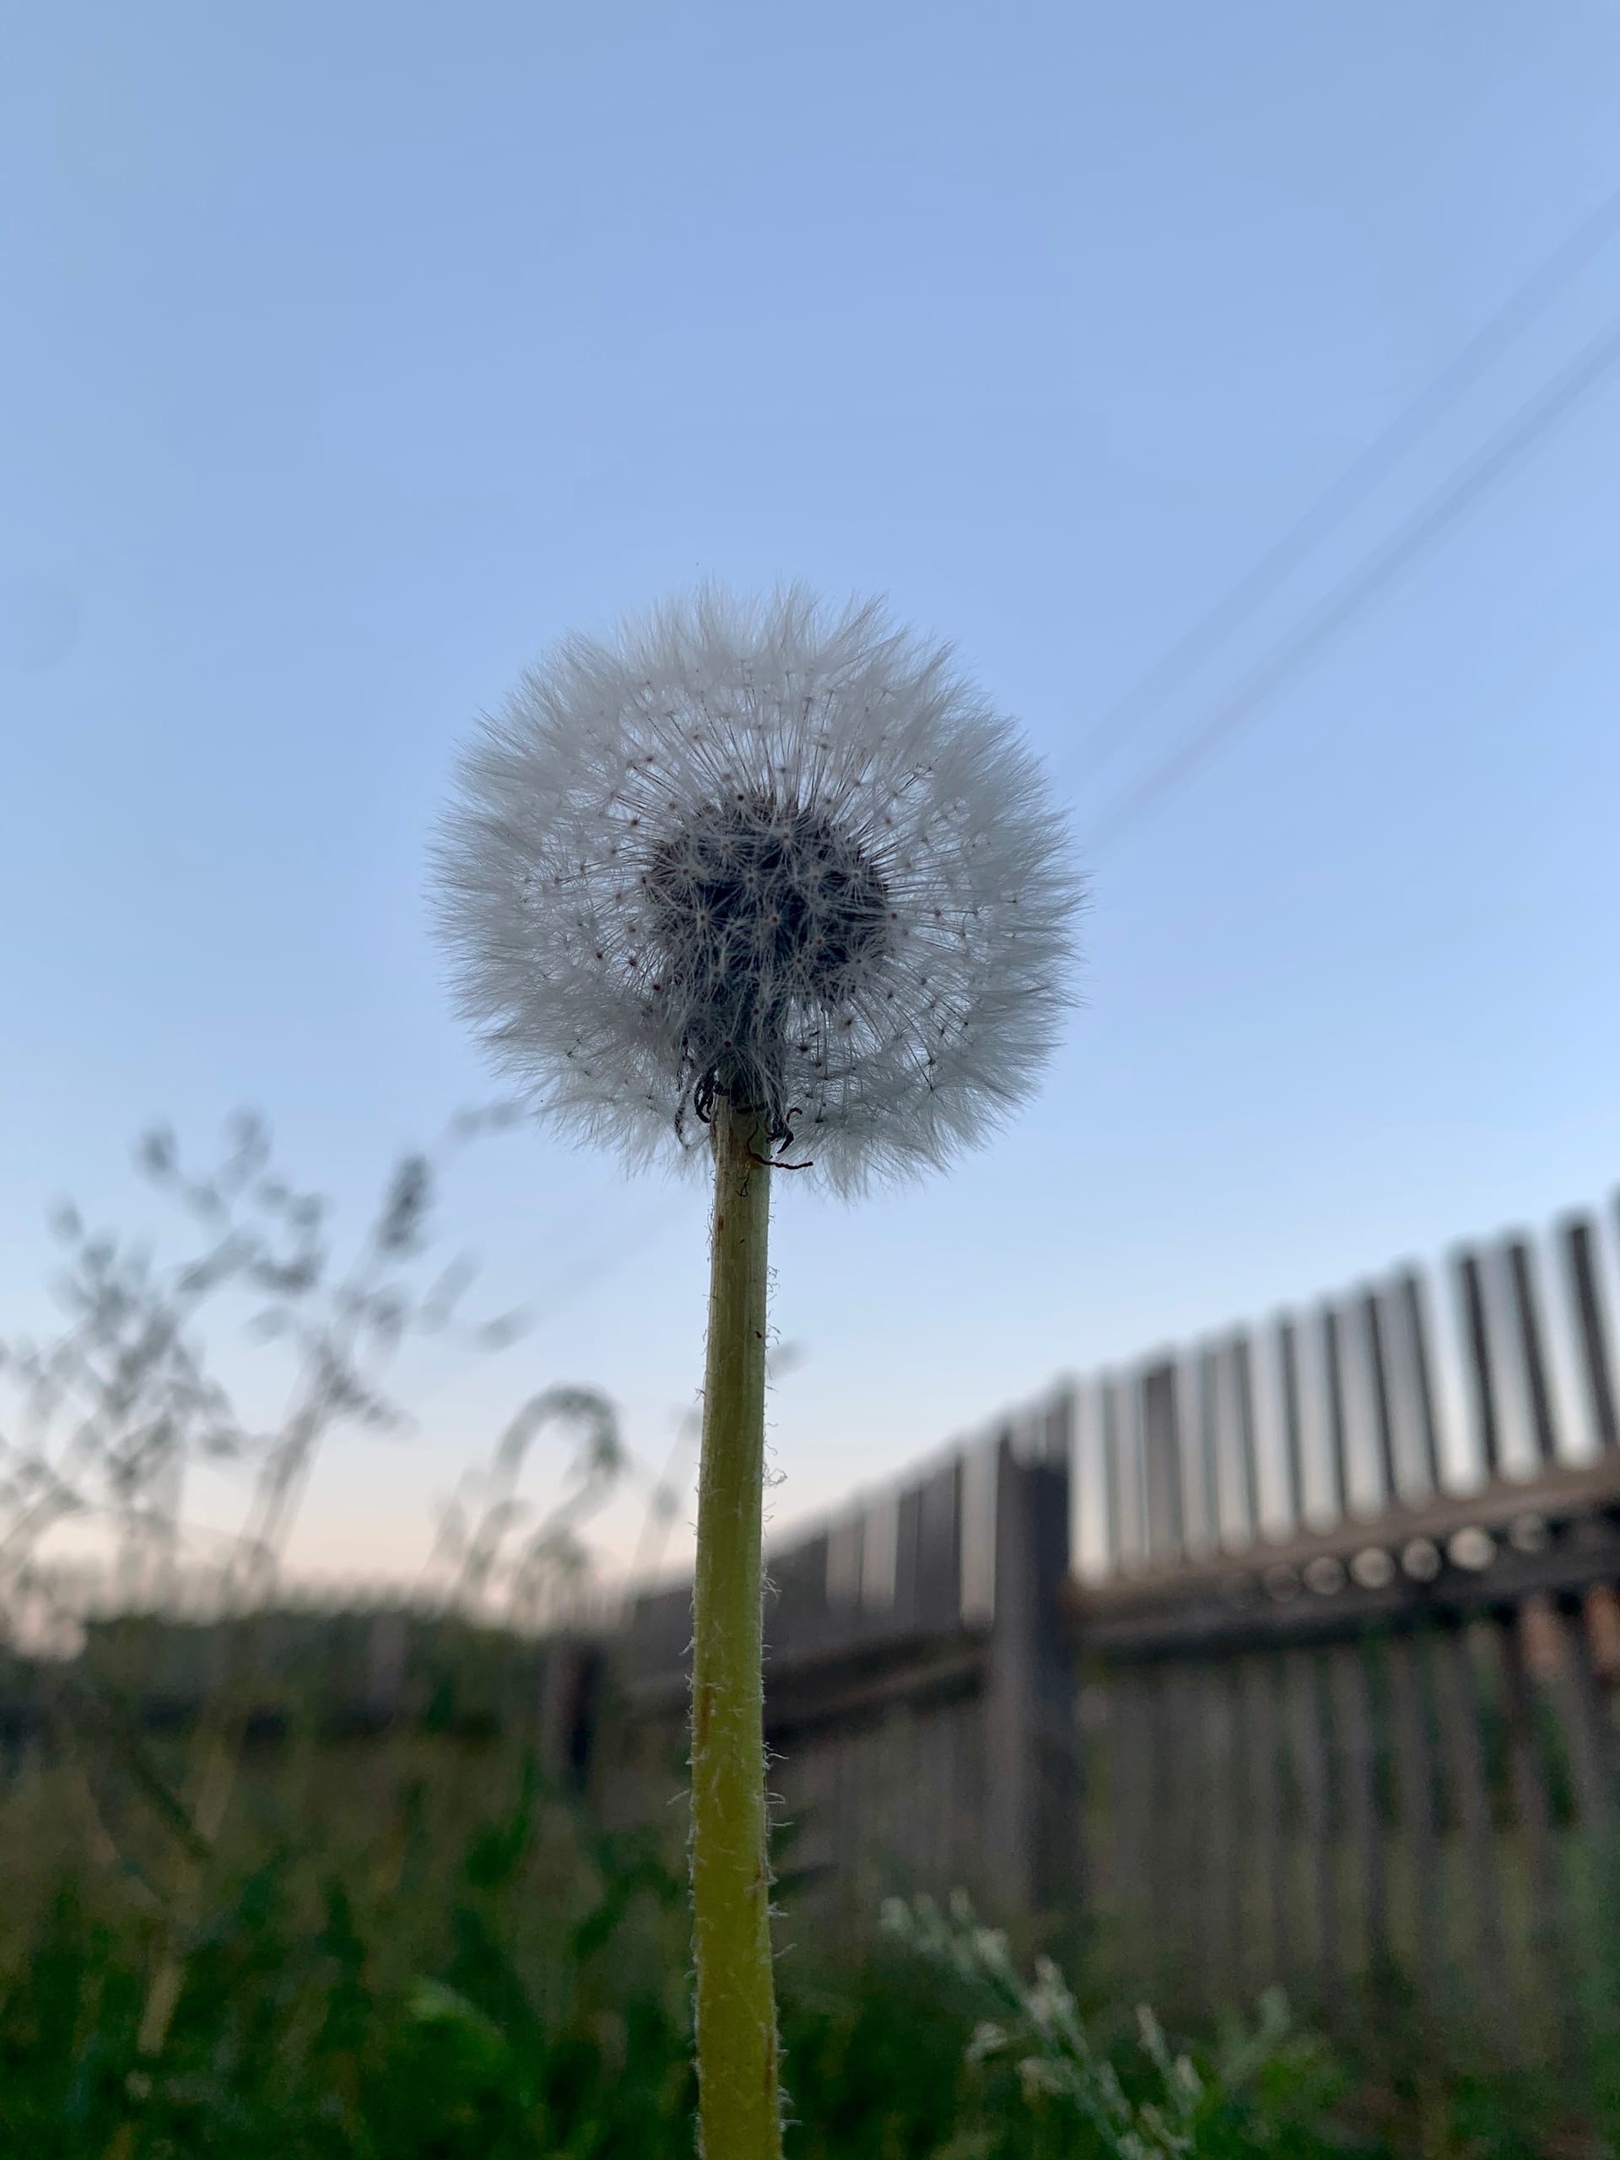
dandelion, vegetation, nature, daytime, atmospheric phenomenon, botany, flowering plant, sunlight, field, grass family, plant stem, morning, spring, close up, agriculture, herbaceous plant, wind, Pedicel, meadow, prairie, perennial plant, wildflower, annual plant, plantation, stock photography, farm